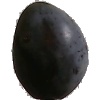
Label: Plum 3